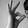
ASL letter: F